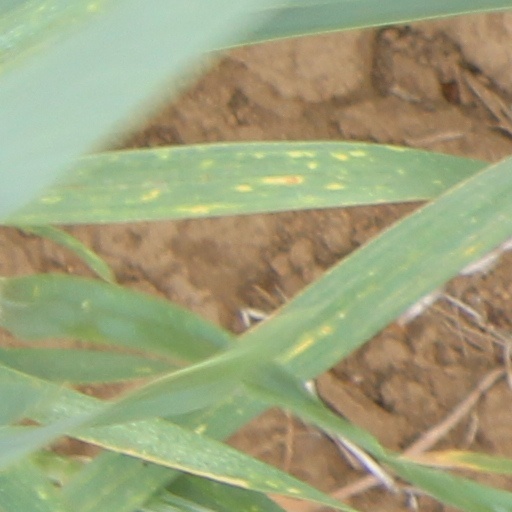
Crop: wheat